Junee

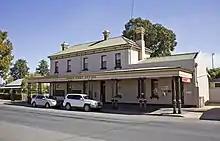
Junee Post Office, Lorne Street

The most popular sport in Junee is rugby league. The town's team, the Junee Diesels, compete in the Group 9 Rugby League competition, in which they have won two premierships. The club is notable for having produced New South Wales and Australian captain Laurie Daley.